2016 Masters Tournament

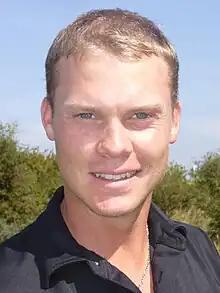
Danny Willett won his first Masters title

Danny Willett came back from five shots down at the start of the back nine to win his first major title. Jordan Spieth birdied his final four holes of the front-nine to open up a five-shot advantage. After bogeys at the 10th and 11th, Spieth put two balls in the water on the par-3 12th and made quadruple bogey, dropping him to a tie for fourth. Willett, meanwhile, made birdie at 13 and 14 to take the lead. Lee Westwood chipped in for eagle at the 15th to get within one of Willett, but then made bogey on 16 while Willett made birdie. Willett made par on the last two holes to post a round of 67 and five-under for the tournament.